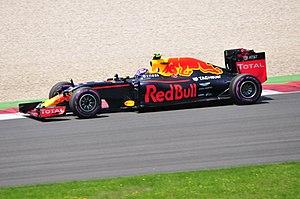
Red Bull Racing est une société britannique qui engage l'écurie Red Bull Racing qui dispute le championnat du monde de Formule 1 sous licence autrichienne depuis 2007. L'écurie est fondée en 2005 avec le rachat par Red Bull de l'écurie Jaguar Racing. De 2010 à 2013, grâce à Mark Webber et Sebastian Vettel, Red Bull Racing remporte avec un moteur V8 Renault quatre titres de champion du monde des constructeurs tandis que Sebastian Vettel est couronné quatre fois de suite chez les pilotes.
Le Grand Prix automobile d'Autriche 2016, disputé le 3 juillet 2016 sur le Red Bull Ring, est la 944ᵉ épreuve du championnat du monde de Formule 1 courue depuis 1950. Il s'agit de la trentième édition du Grand Prix d'Autriche comptant pour le championnat du monde de Formule 1, la vingt-huitième disputée sur le circuit de Spielberg, et de la neuvième manche du championnat 2016.